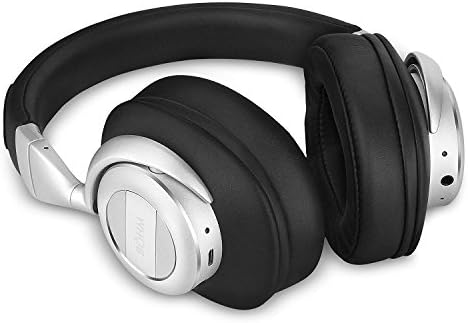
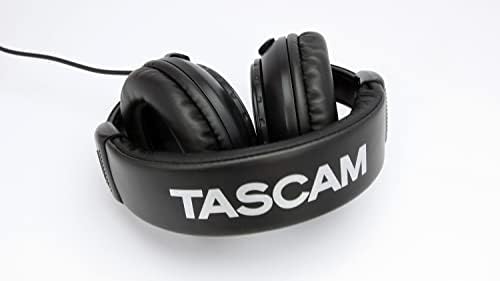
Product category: headphones
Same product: no